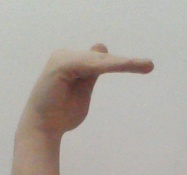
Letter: khaa